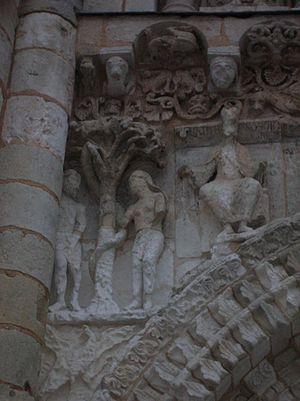
Détail de la frise de Notre-Dame la Grande à Poitiers, représentant Adam et Eve à gauche et Nabuchodonosor II à droite.